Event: Nepal Earthquake
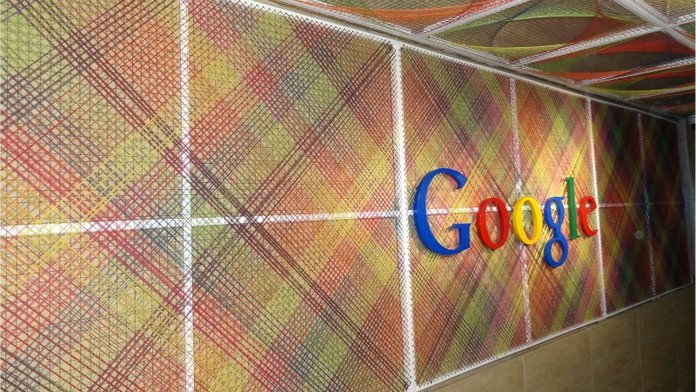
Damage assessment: no_damage